Molteno

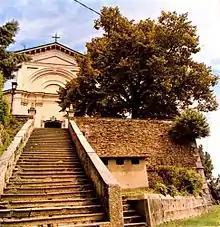
The "Chiesa Parocchiale"

The town hall of Molteno is situated within the park of "Villa Rosa". The town centres around the "Piazza Risorgimento", from which runs the street up to the "Chiesa di San Giorgio" on the top of Ceppo hill. From the forecourt and broad steps of the church it is possible to look southwards over a wide panorama of the countryside and of the hill country of the Brianza. The houses cluster in narrow, crooked streets around the slopes and the base of the hill. Another central feature of Molteno is "Piazza Europa", which every Wednesday hosts the town market.